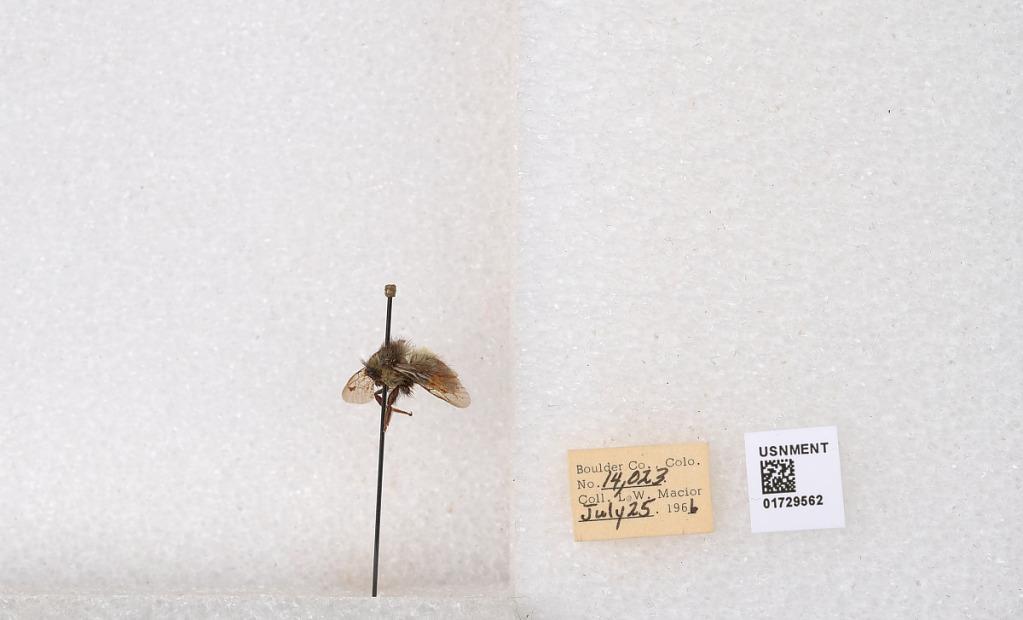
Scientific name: Bombus flavifrons Cresson
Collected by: L. Macior
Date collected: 1966-7-25
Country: United States
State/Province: Colorado
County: Boulder
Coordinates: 40.0925, -105.358